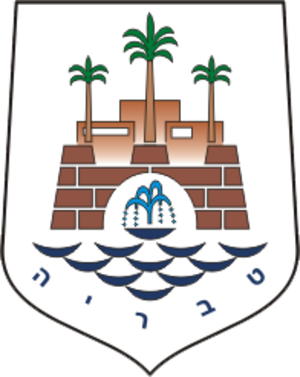
Tibériade [en hébreu טבריה, en arabe طبرية, en latin Tiberias, en grec ancien Τιβεριάς ], est la capitale de la Galilée, dans le nord d'Israël. C'est une ville historique et touristique réputée. La cité antique est située dans la partie sud de l'agglomération d'aujourd'hui.